Eritrea–Ethiopia border

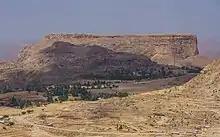
View from the Debre Damo monastery in the Tigray Region of Ethiopia. The international border with Eritrea passes along the mountain.

The Eritrea–Ethiopia border encompasses a roughly 1,033 km (641.9 mi) boundary between the two states. The borders are the Afar and Tigray regions of Ethiopia.